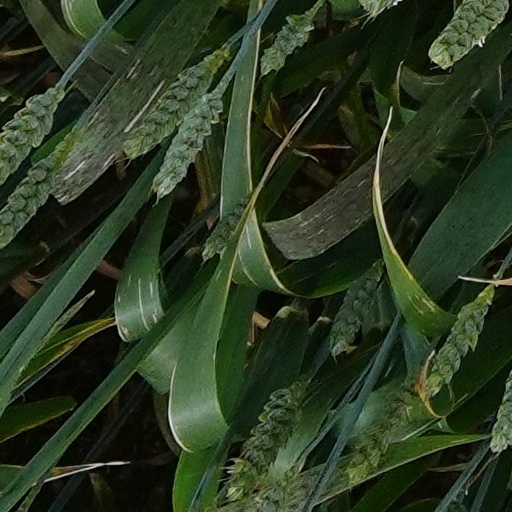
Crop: wheat